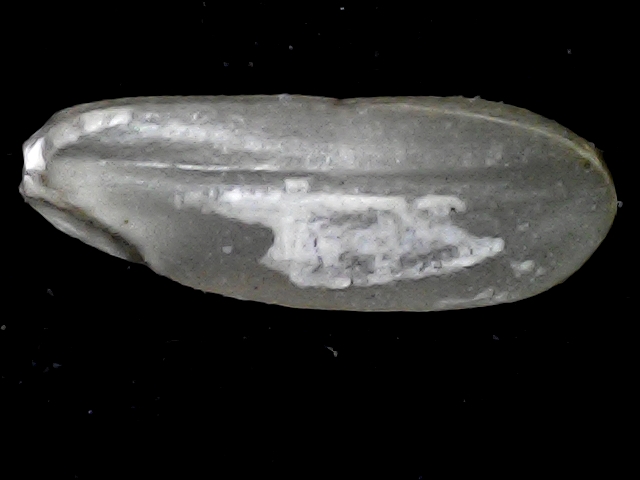
Rice variety: BD72